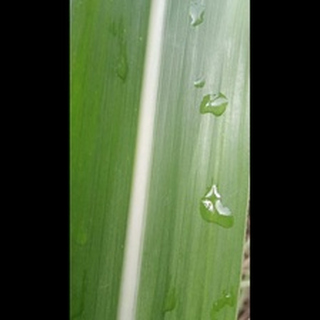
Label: healthy_sugarcane